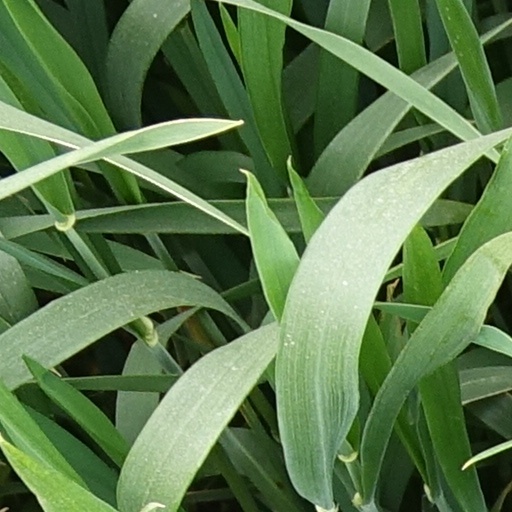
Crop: wheat